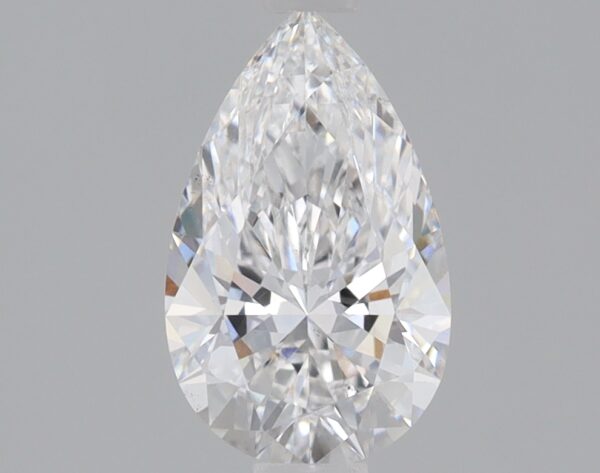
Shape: pear
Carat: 0.81
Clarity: SI1
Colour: D
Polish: EX
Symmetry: EX
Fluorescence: NONE
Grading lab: IGI
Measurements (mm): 8.5 x 5.23 x 3.23